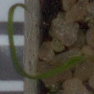
Label: loose_silkybent